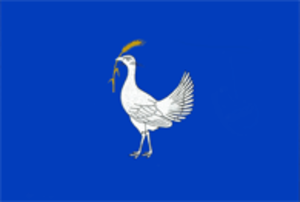
Créée en 2005, l'Eurorégion Siret-Prut-Nistre est l'une des eurorégions de l'ancien bloc de l'Est. Elle tire son nom de trois cours d'eau qui la traversent : le Siret, le Prout et le Nistre et regroupe des territoires moldaves et roumains soit une superficie d'environ 34 000 km² avec environ 3,7 millions d'habitants. Les collectivités territoriales qui l'ont formée sont :